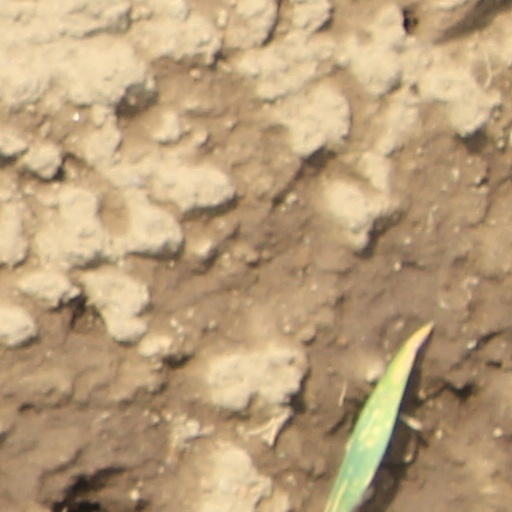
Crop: wheat